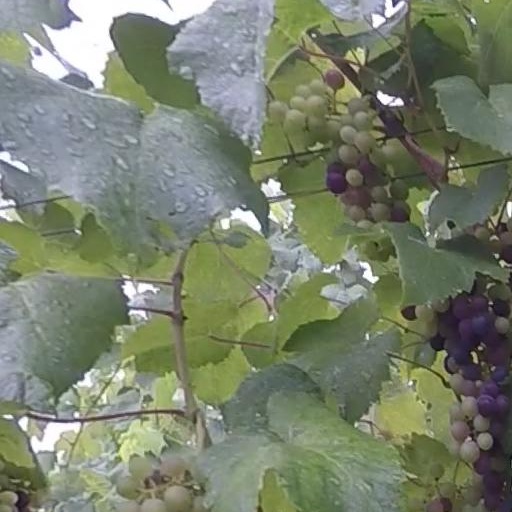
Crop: grape